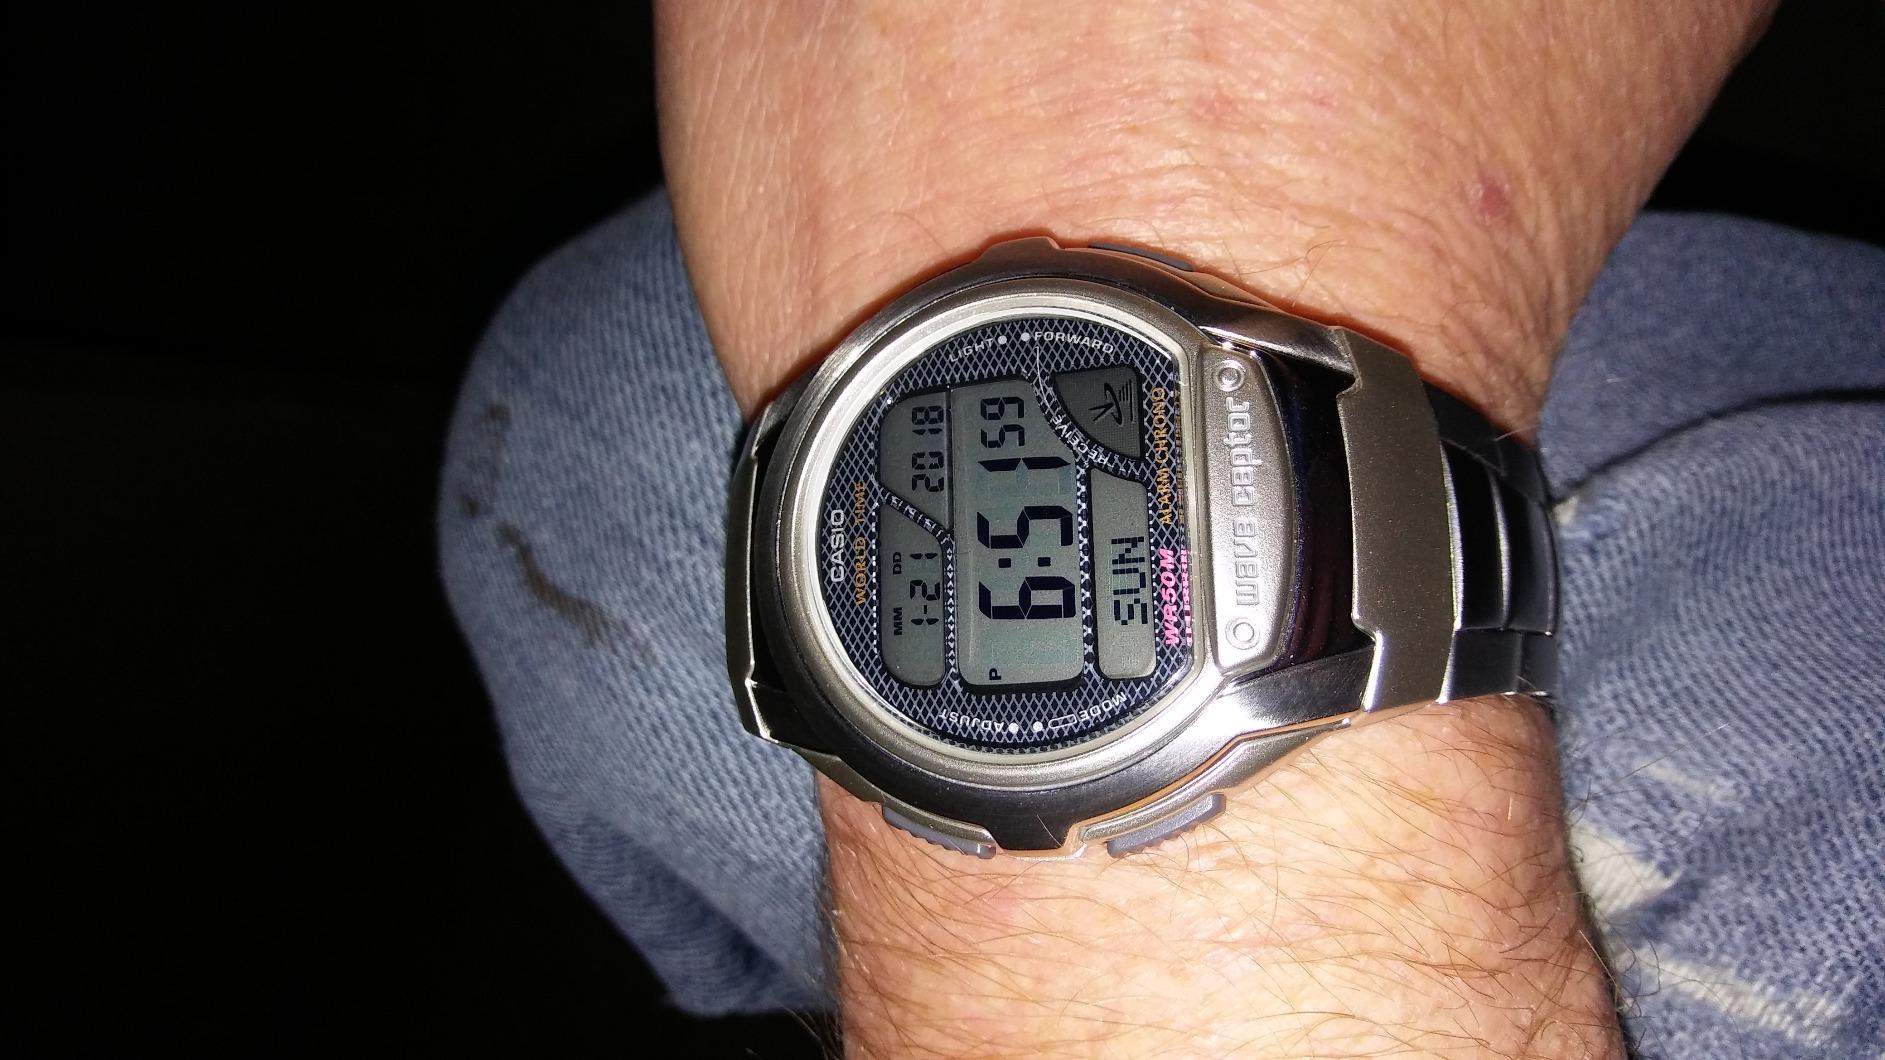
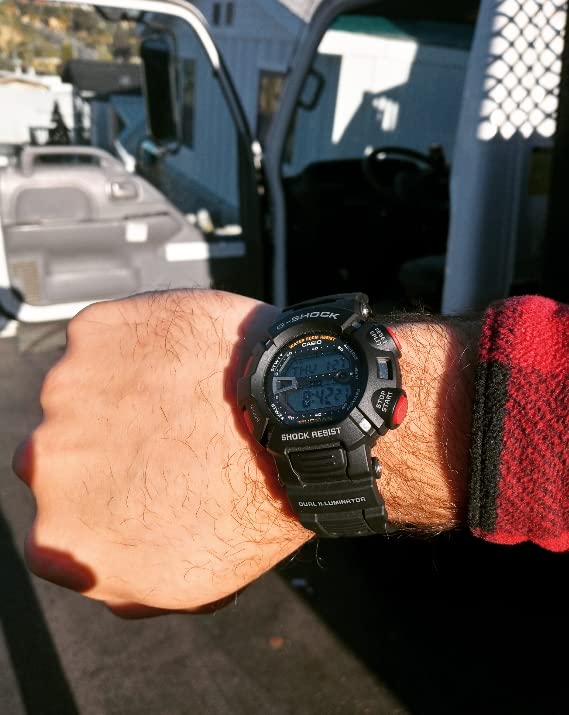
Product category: accessories_watch
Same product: no